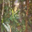
Label: forest